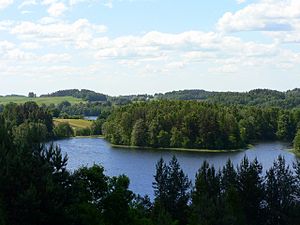
Aukštaitija
Landskab i Aukštaitija
Aukštaitija er en af de fem historiske landsdele i Litauen. Som navnet siger er regionen relativt højt beliggende, især i de østlige dele.